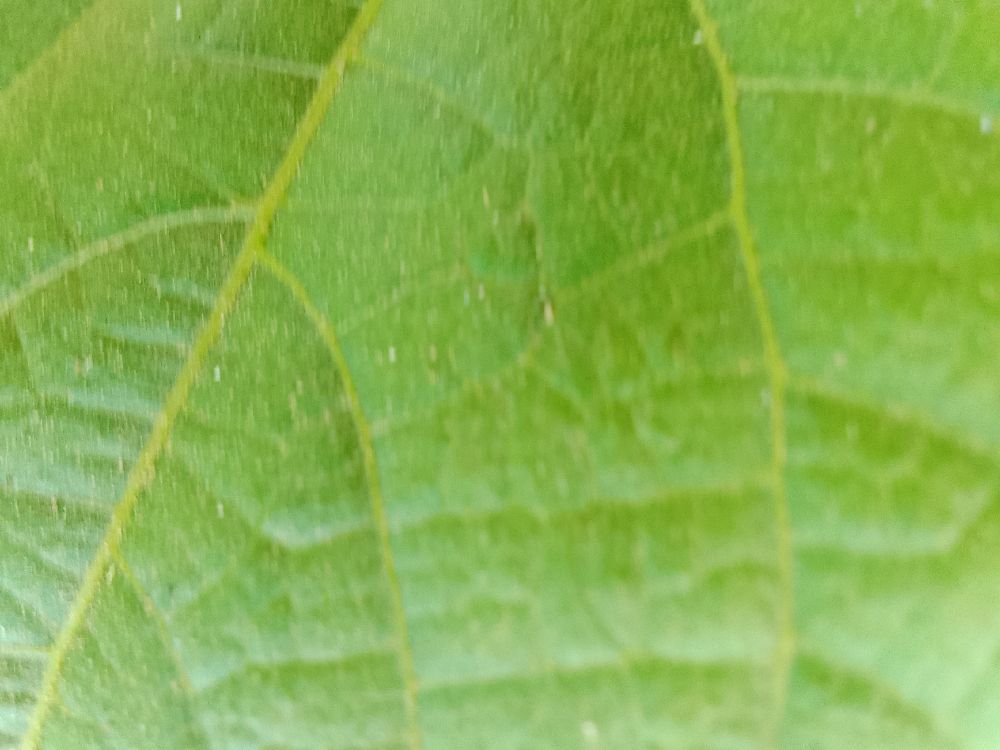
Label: healthy